Life (ship)

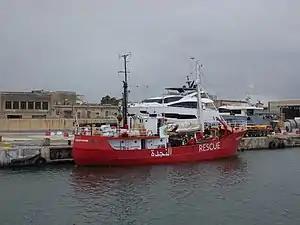
"Life" (then named "Seefuchs") in Valletta, March 2018

The ship Life is a former fishing cutter, which was used in the Mediterranean from 2017 to 2018 under the name "Seefuchs" for the Sea-Eye association from Regensburg as a rescue ship between Malta and Libya. In 2019 the ship was given away to the Spanish organisation Proem-Aid. In 2021, the ship was intercepted in international waters with a large drug load after being bought by drug dealers, in a joint investigation by the Guardia Civil and the Servicio de Vigilancia Aduanera.